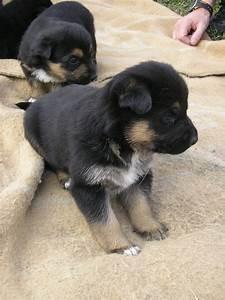
dog